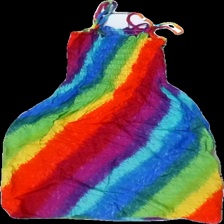
View: front
Type: Dress
Category: Children
Brand: Missing
Colors: Red, Blue, Yellow, Multicolor
Material: 100% viscose
Pattern: Striped
Cut: Regular
Season: All
Damage location: bottom left
Damage 2 location: middle center
Damage 3 location: bottom right
Price range: <50
Recommended usage: Export
Description: regnbågs mönstrad klänning, urtvättad
Comment: urtvättad